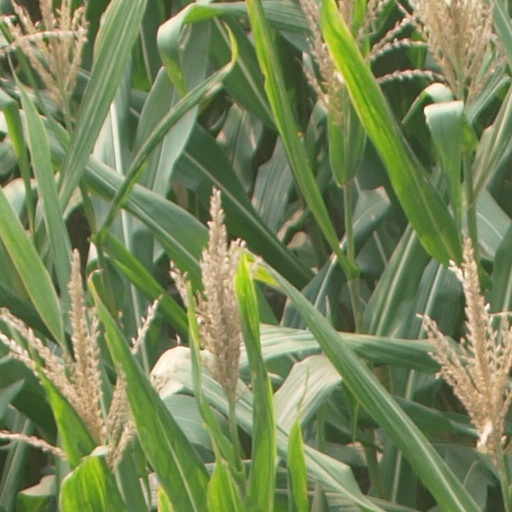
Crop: maize; corn